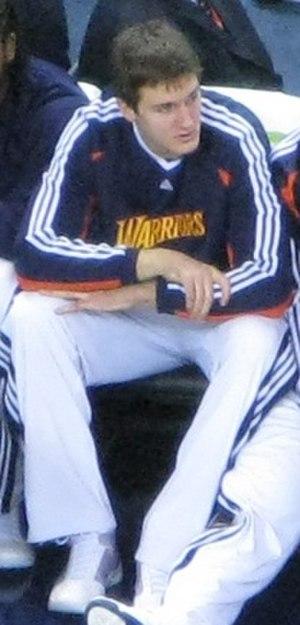
Robert Karl "Rob" Kurz, né le 5 mars 1985 à Philadelphie en Pennsylvanie, est un joueur américain de basket-ball.